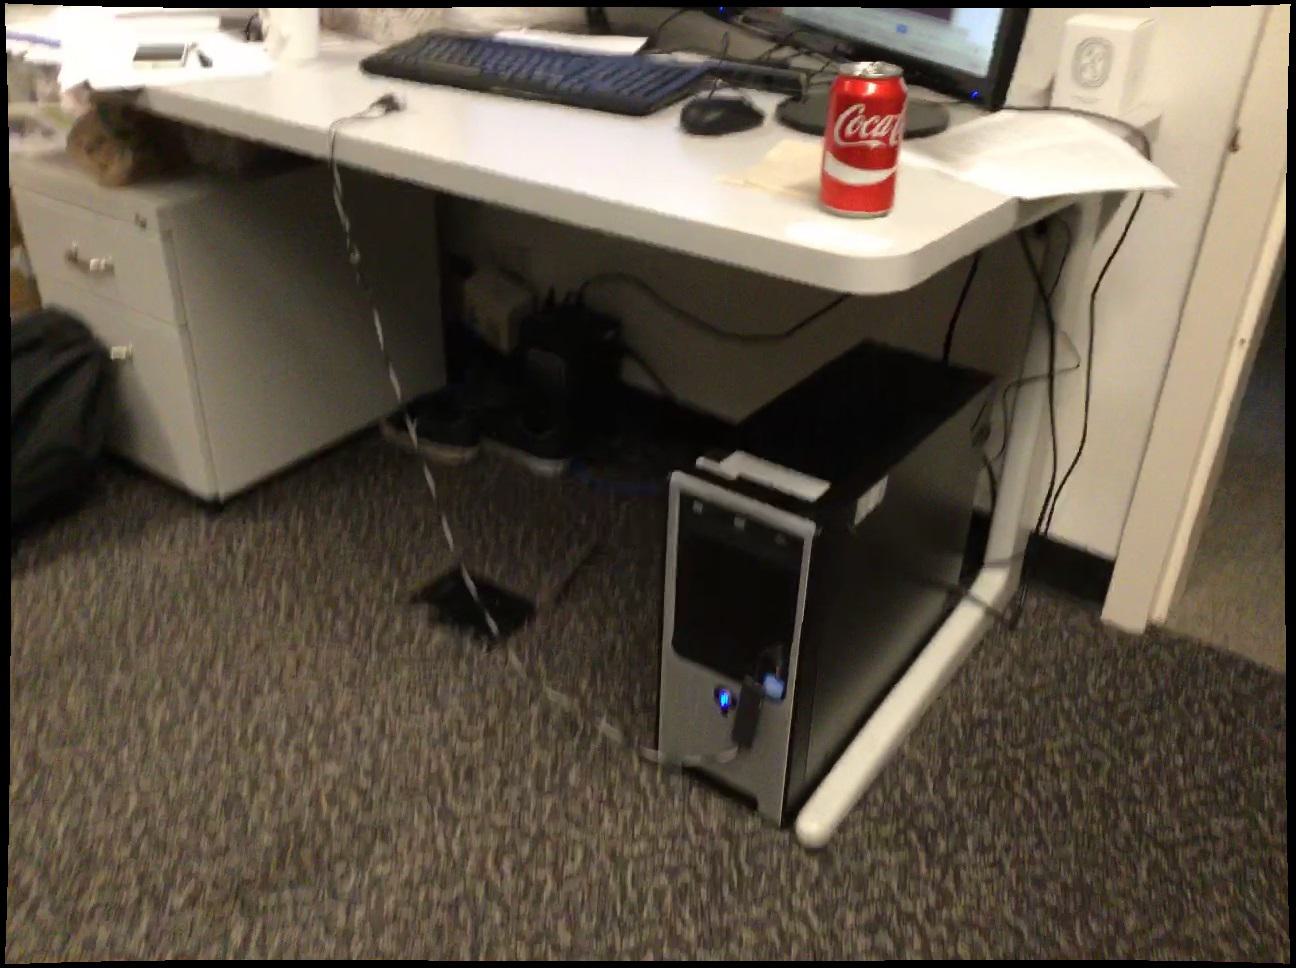
Question: Can the shoe fit in front of the backpack from the camera's perspective? Final answer should be yes or no.
Answer: Yes